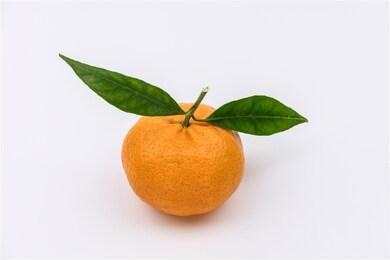
Label: mandarine